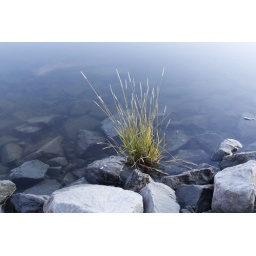
Crab grass growing out of a rock surounded by water.